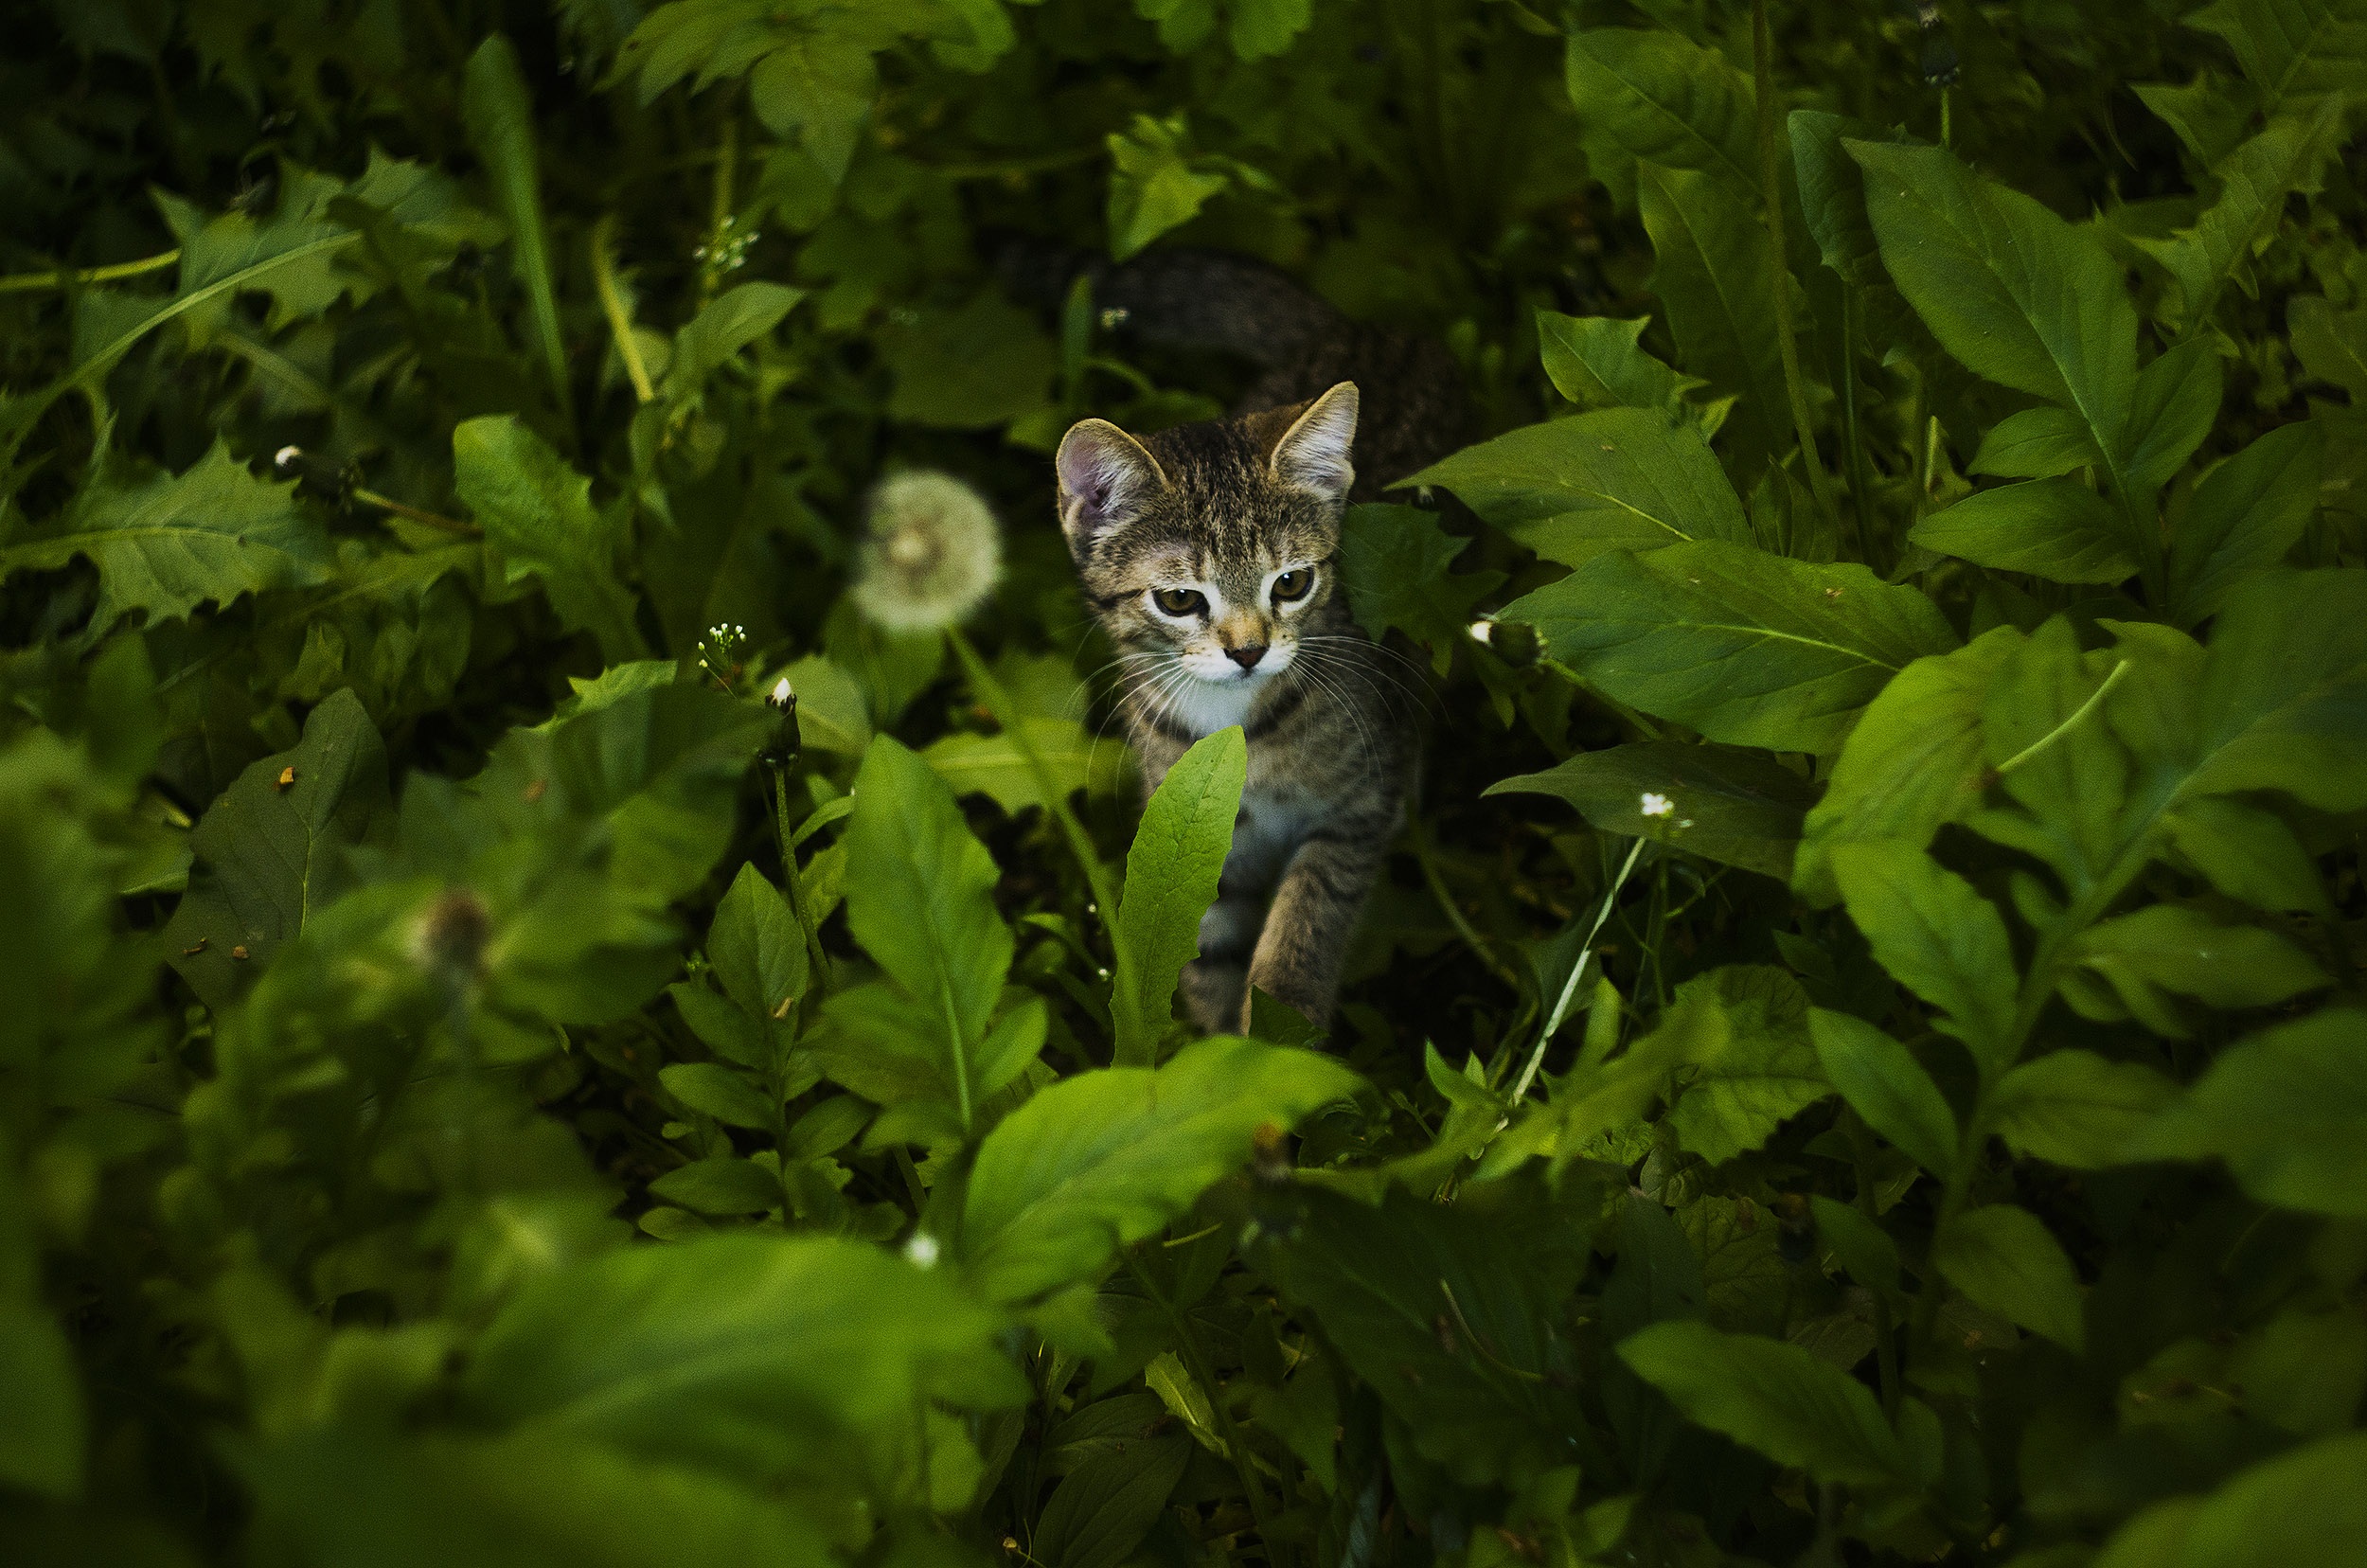
nature, grass, hair, flower, home, animal, cute, wildlife, wild, love, pet, portrait, young, green, jungle, cat, mammal, care, fauna, smile, face, nose, eyes, kitty, happy, vertebrate, funny, domestic, wild cat, small to medium sized cats, cat like mammal